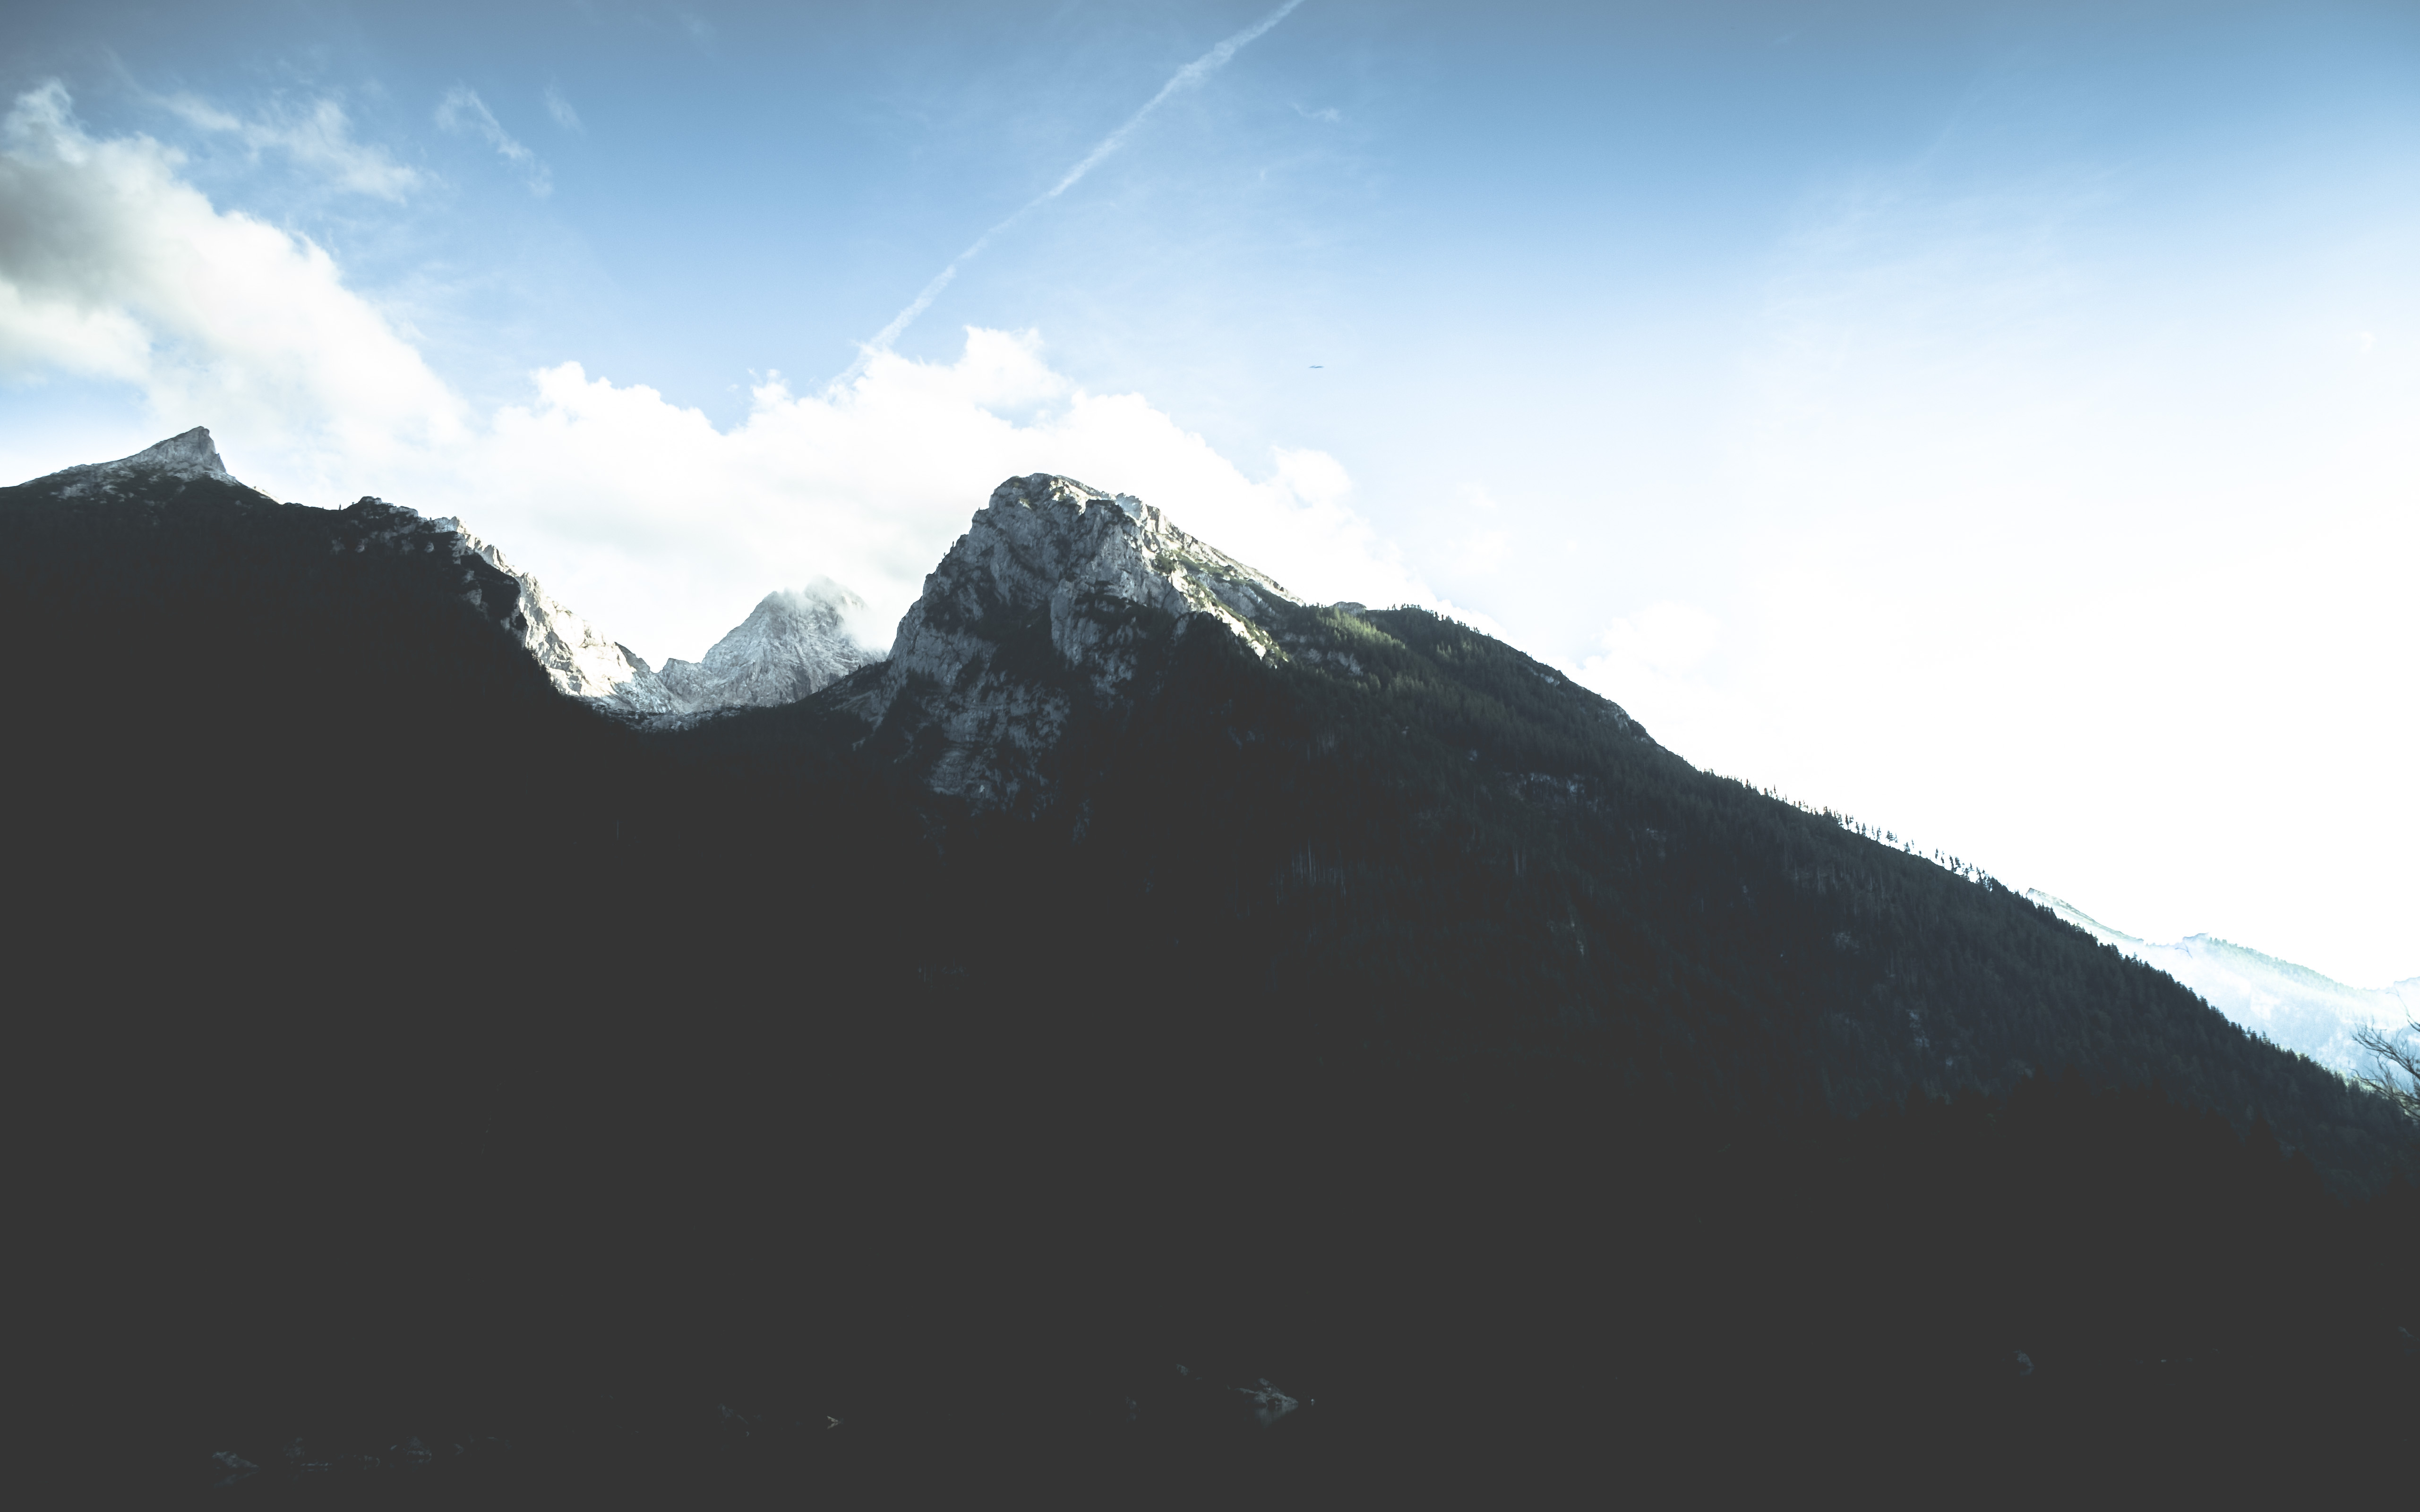
mountain, snow, cloud, sky, hill, mountain range, ridge, summit, mountaineering, alps, plateau, fell, landform, mountain pass, geographical feature, mountainous landforms